Robinson Crusoe (1997 film)

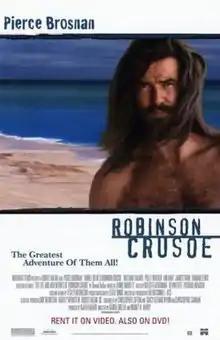
Home Video release poster

Robinson Crusoe is a 1997 American adventure survival drama film directed by Rod Hardy and George T. Miller, and starring Pierce Brosnan in the title role, based on Daniel Defoe's 1719 novel "Robinson Crusoe".